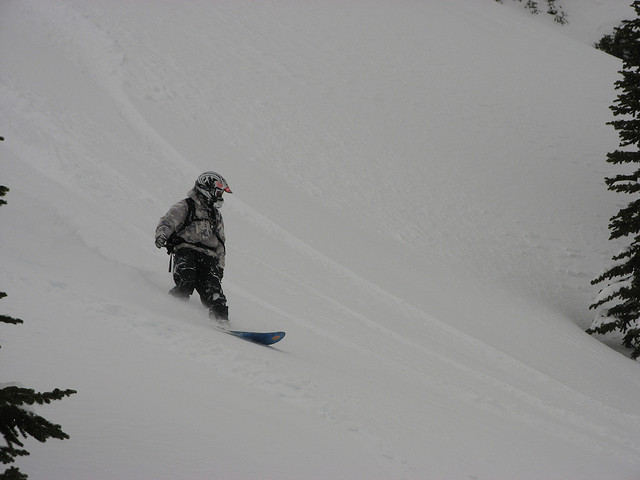
user: Given an image and a question. Answer the question in a short answer. Question: Who is the most famous american practitioner of this sport? Short Answer:
assistant: shaun white